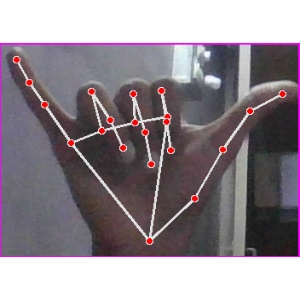
अक्षर: य